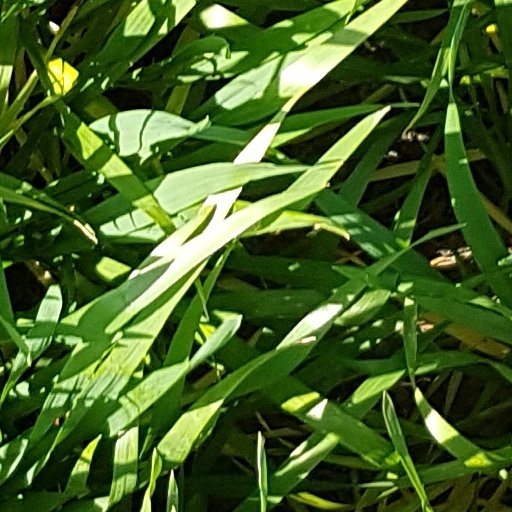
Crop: wheat